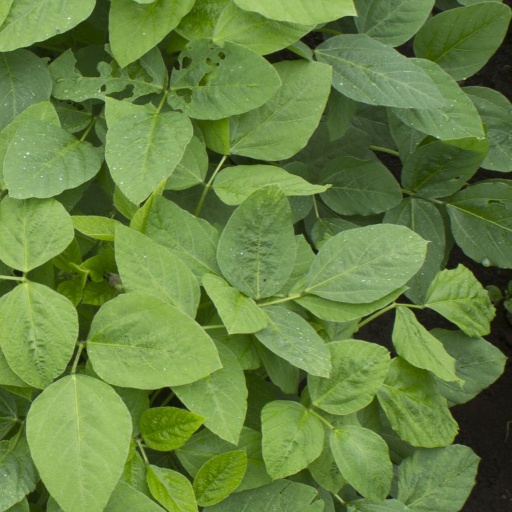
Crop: soybean